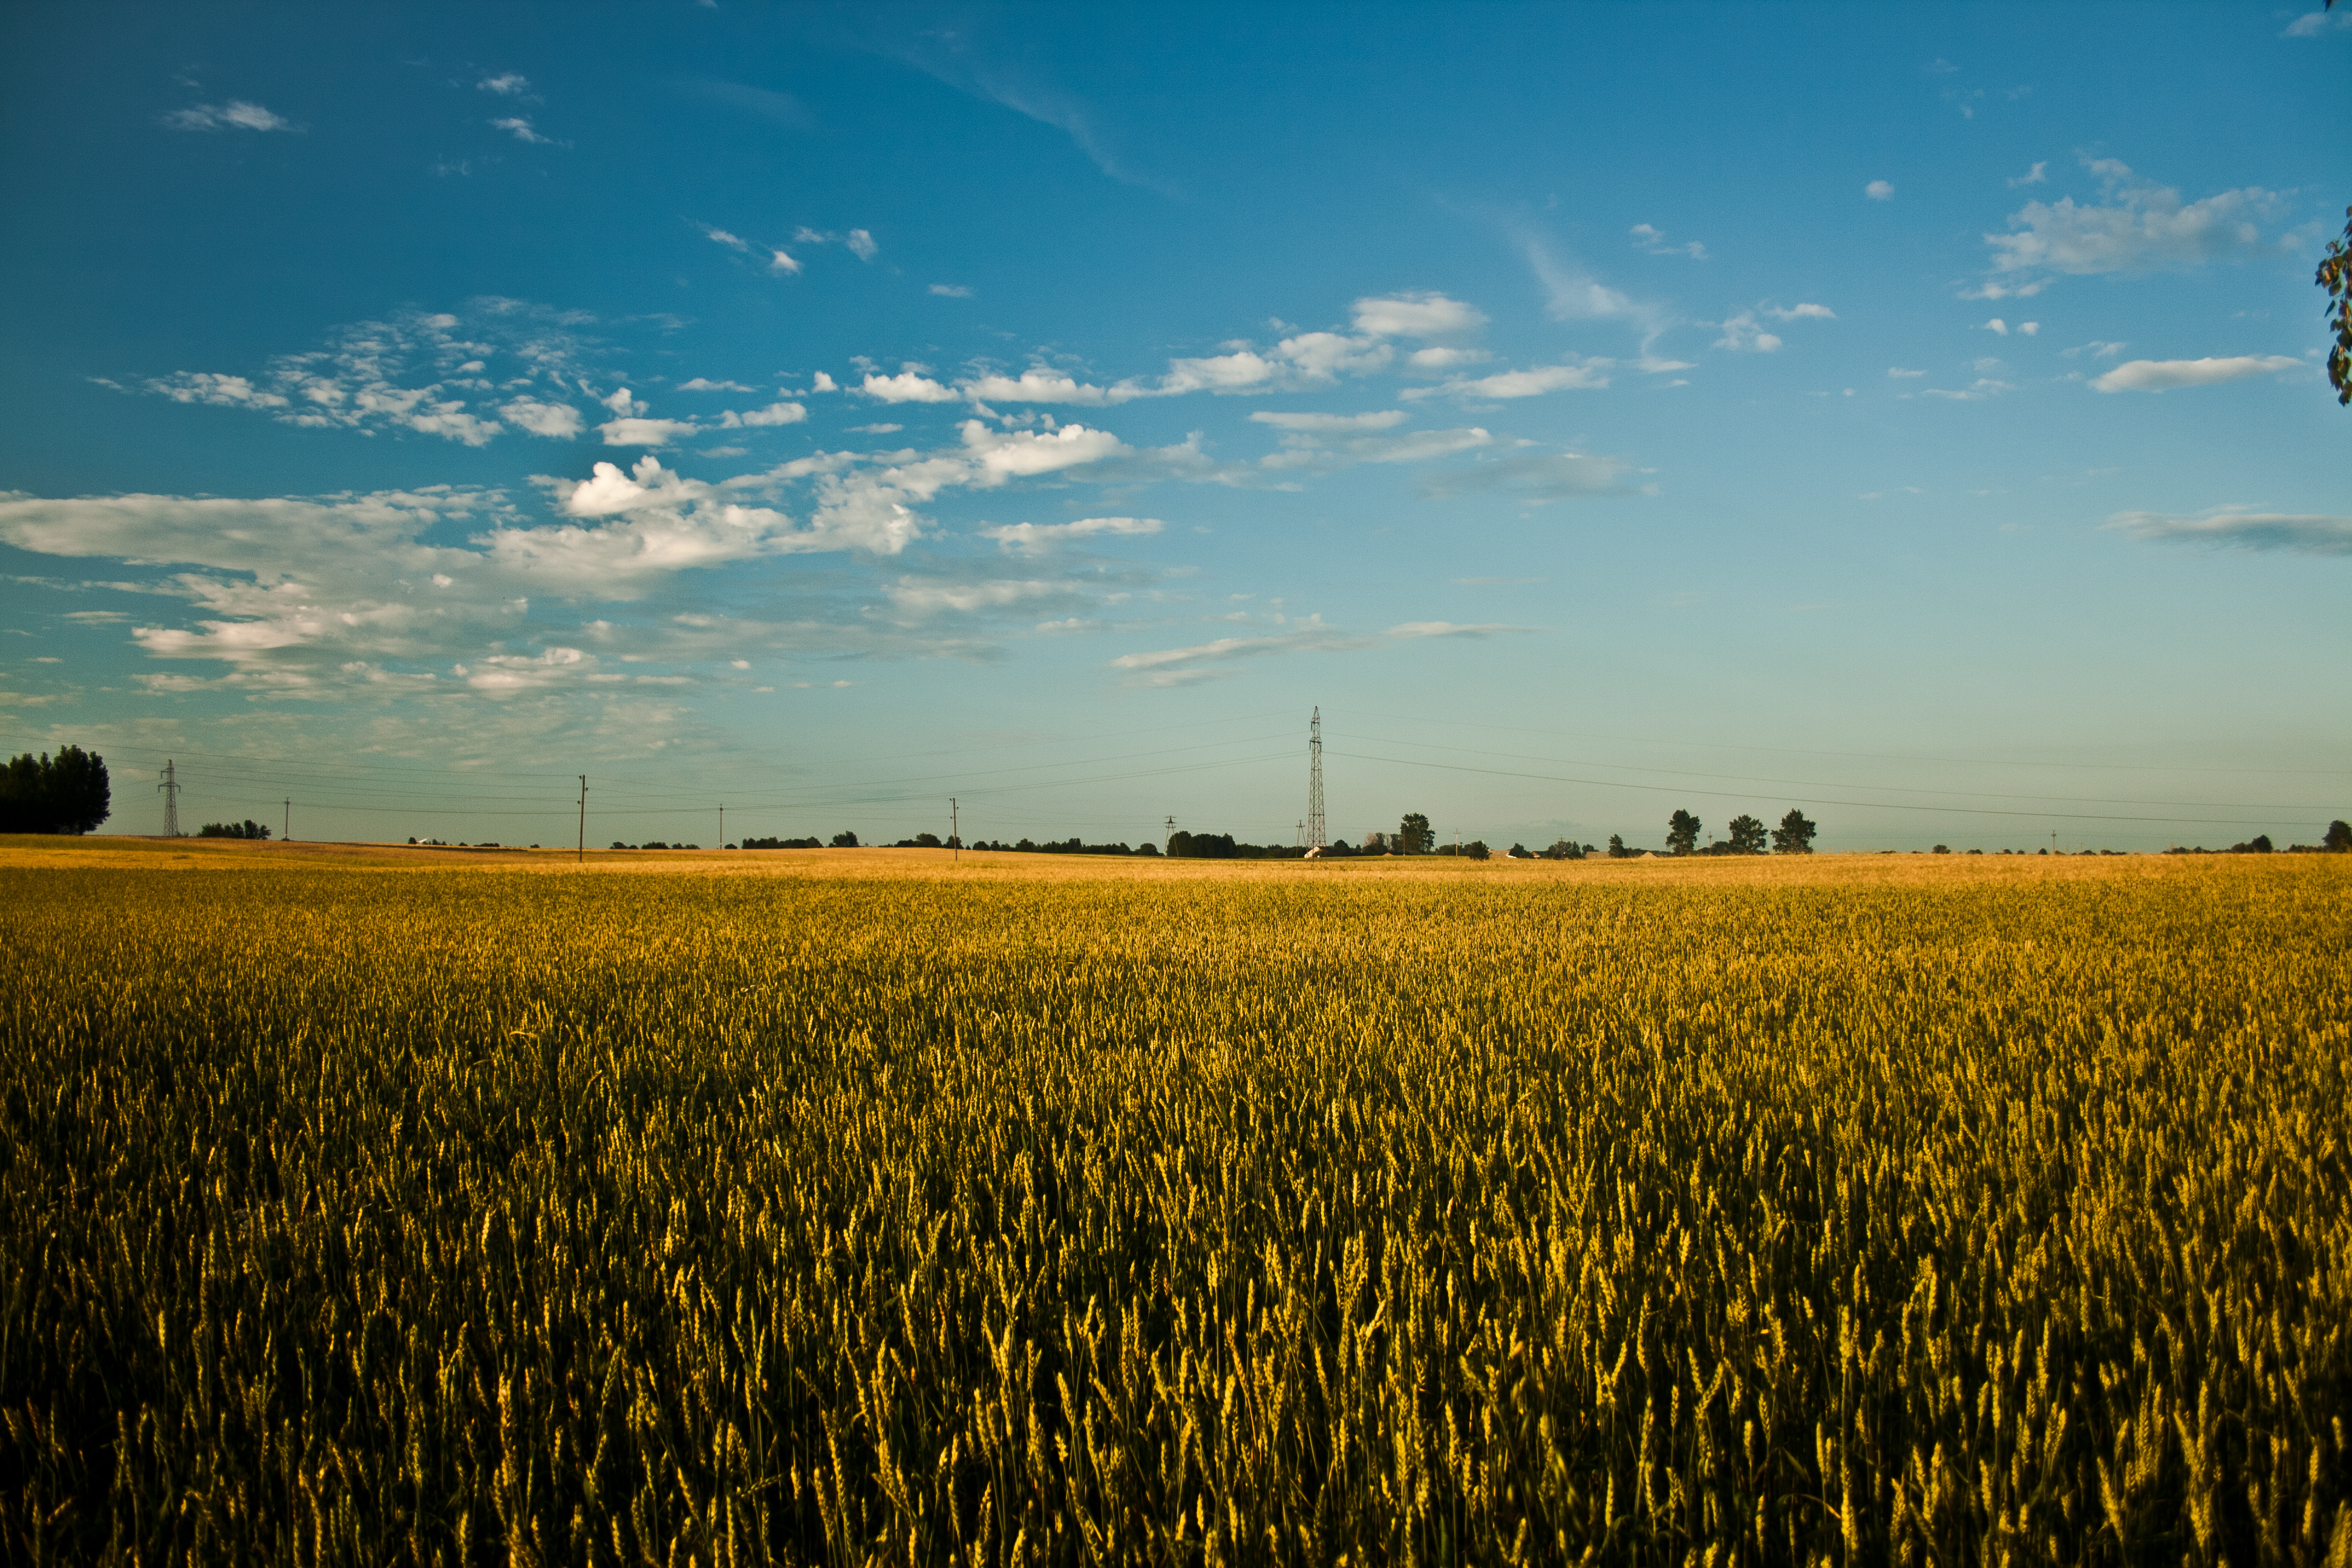
landscape, grass, horizon, cloud, plant, sky, sunrise, sunset, field, meadow, wheat, grain, prairie, sunlight, morning, flower, dawn, summer, food, produce, crop, corn, blue, agriculture, plain, rapeseed, clouds, grassland, ecosystem, brassica, rural area, flowering plant, grass family, land plant, mustard plant